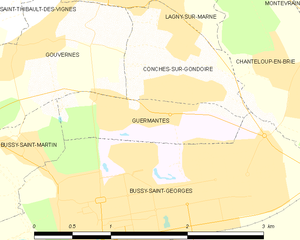
Carte des communes françaises Guermantes